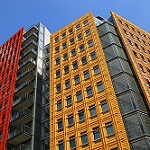
Label: buildings